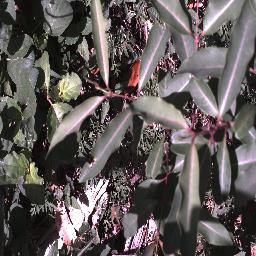
Label: rubber_vine